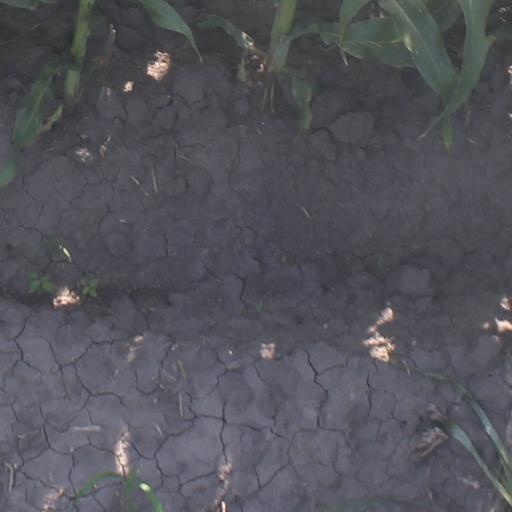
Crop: maize; corn